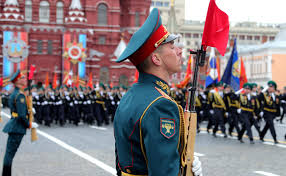
Label: Iskander